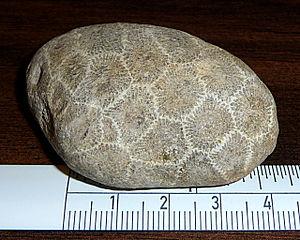
Les pierres de Petoskey sont des fragments de calcaires, se présentant souvent sous forme de galets, contenant des coraux de l'espèce Hexagonaria percarinata appartenant à l'ordre éteint des Rugosa, d'âge dévonien.